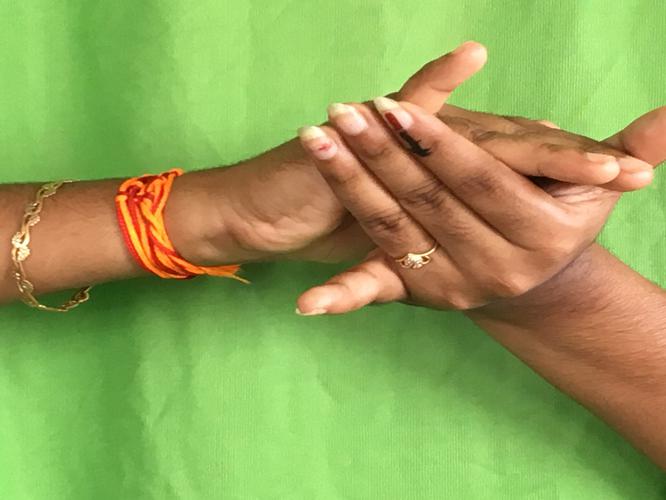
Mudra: Kurma
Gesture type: double_hand